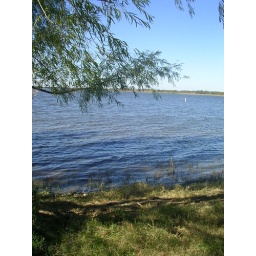
A lake near Chri's house